Sports sedan

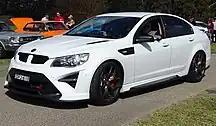
HSV GTS-R

A sports sedan (also known as a super saloon or sports saloon in British English) is a subjective term for a sedan car that is designed to have sporting performance or handling characteristics.